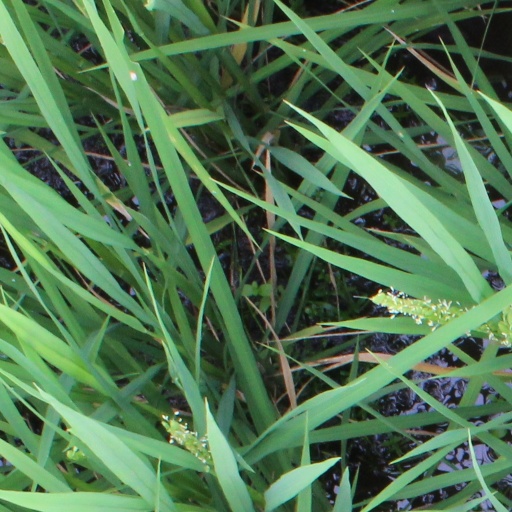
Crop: rice